Andrés Andrade (footballer, born 1998)

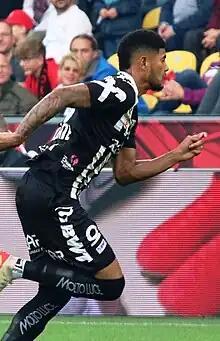
Andrade in 2023

Andrés Alberto Andrade Cedeño (born 16 October 1998) is a Panamanian professional footballer who plays as a defender for Austrian club LASK and the Panama national team.